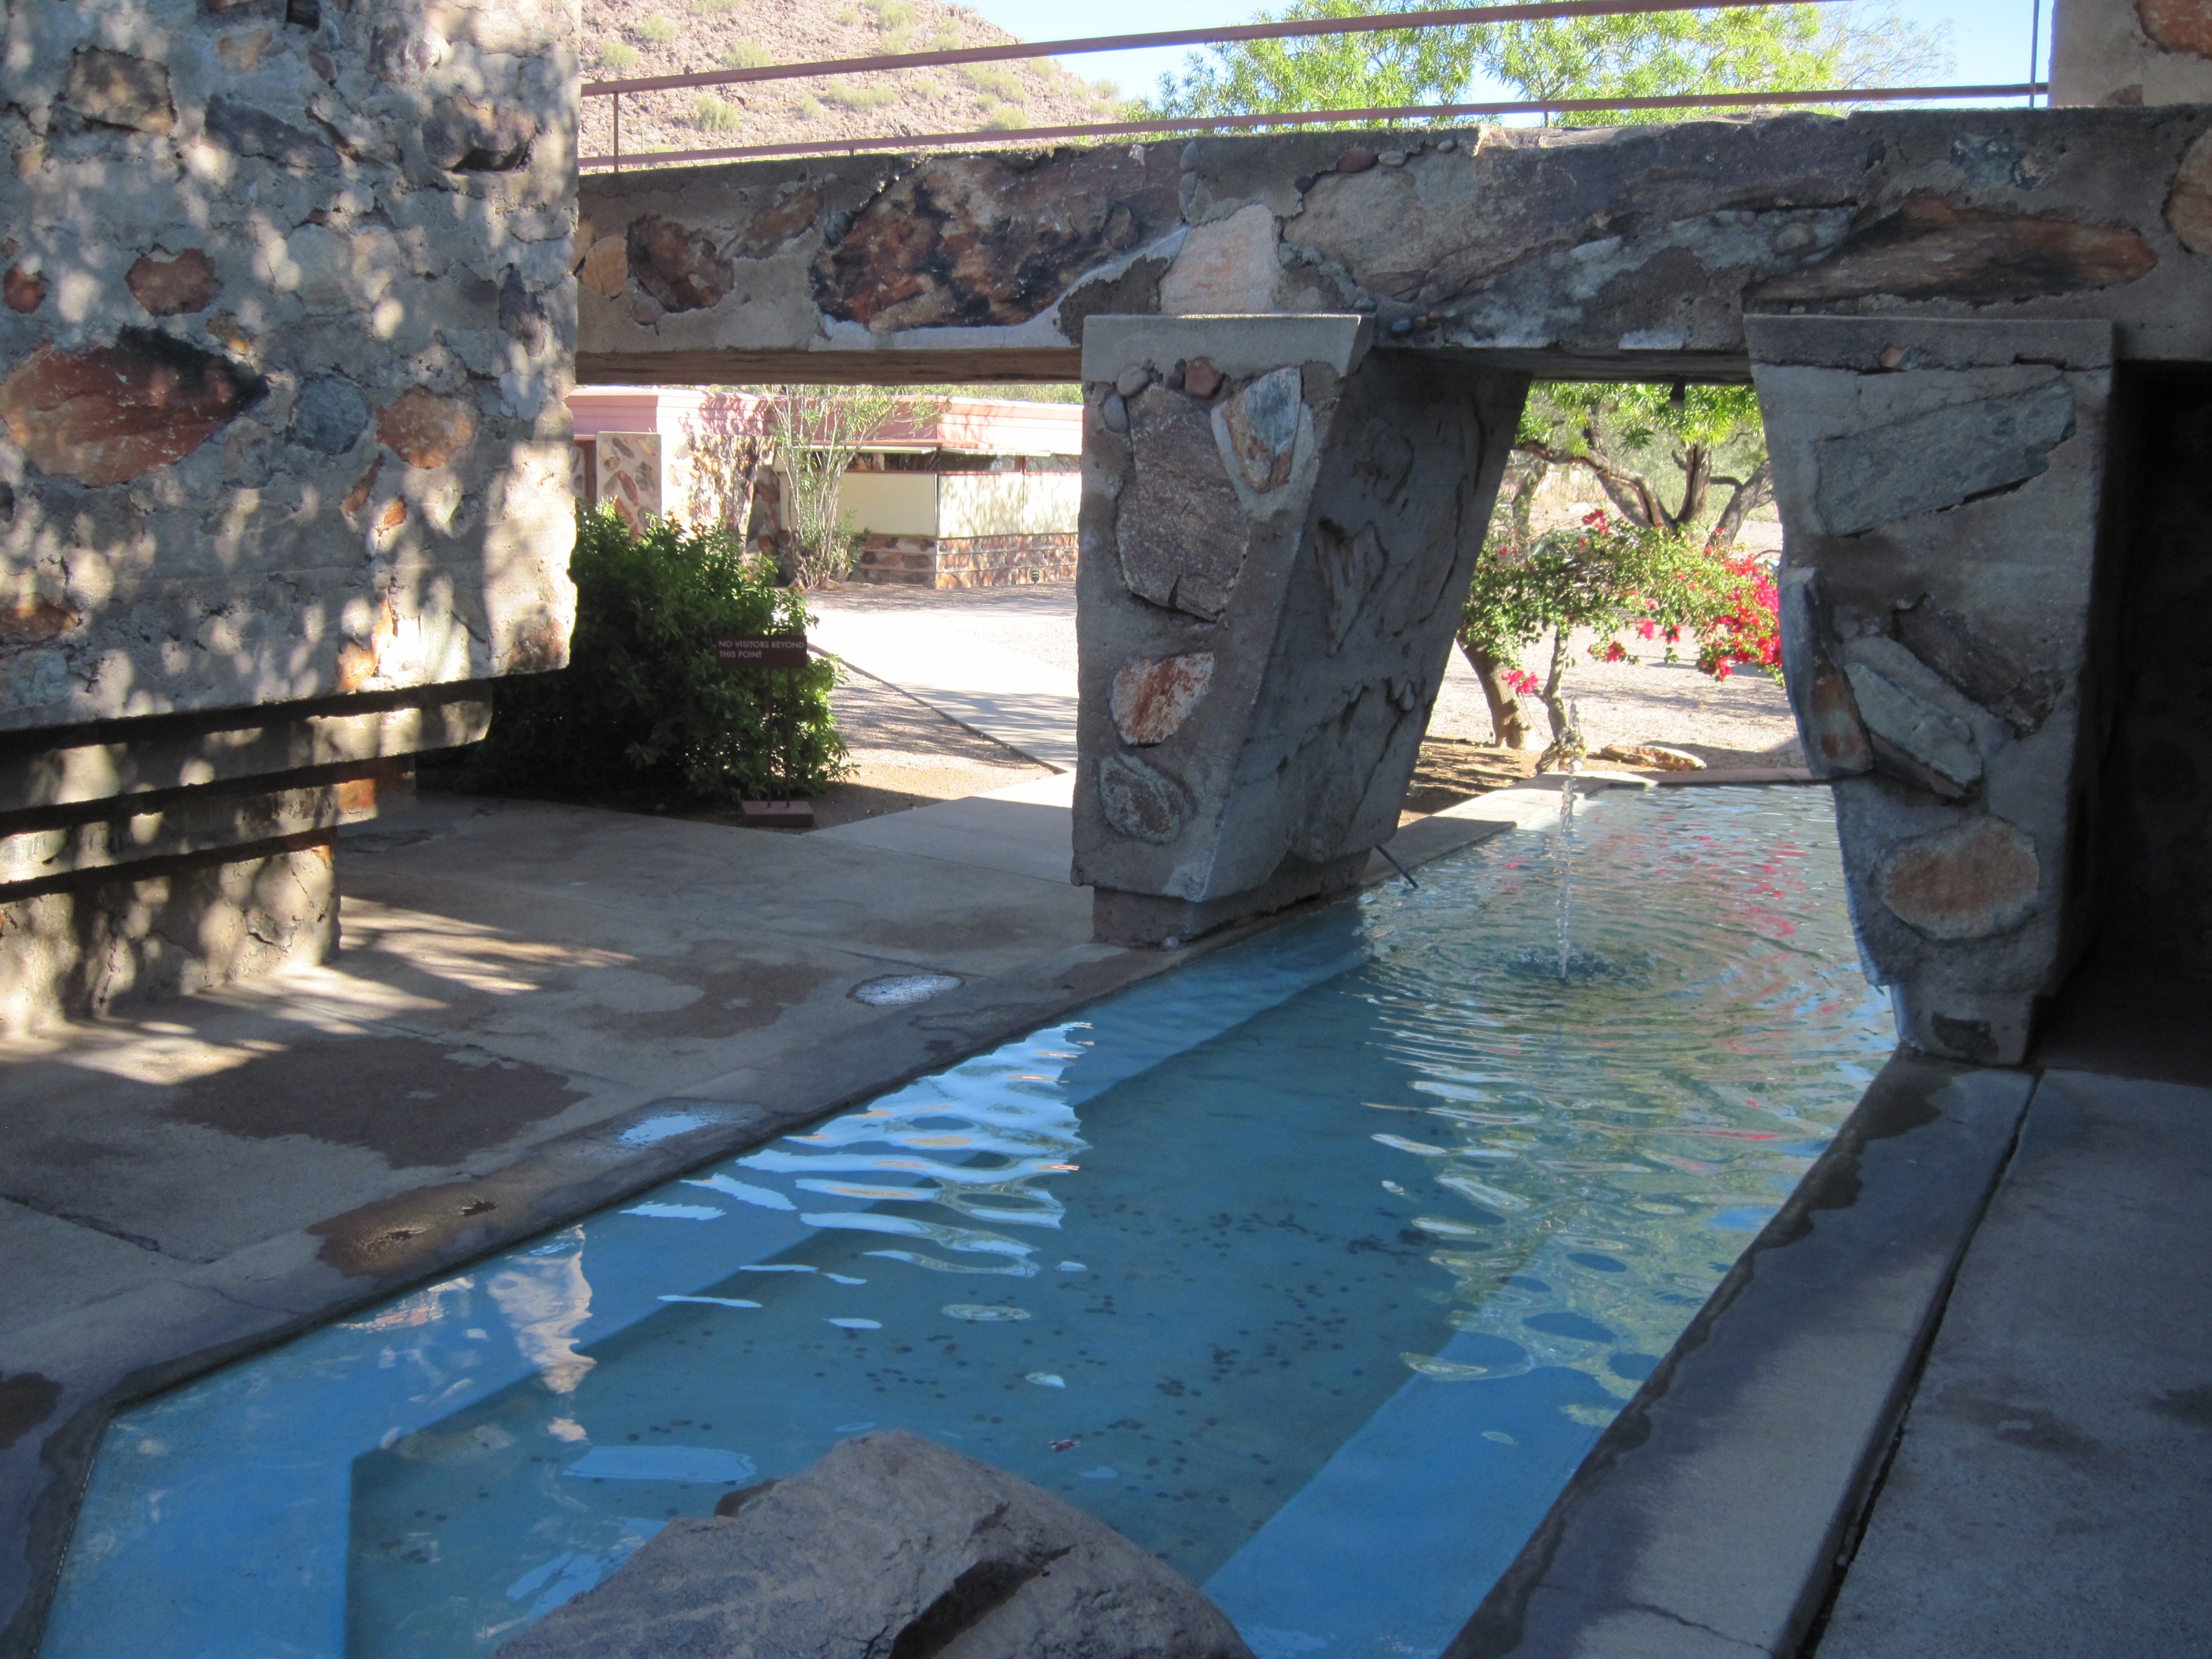
building, pond, backyard, frank lloyd wright, taliesin west